1973–1975 recession

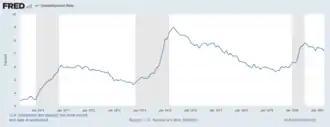
US unemployment rate, 1969–1981

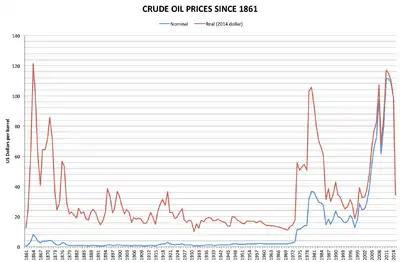
Oil prices in USD, 1861–2015 (1861–1944 averaged US crude oil, 1945–1983 Arabian Light, 1984–2015 Brent). Red line adjusted for inflation, blue not adjusted.

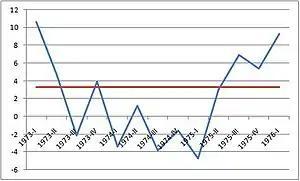
In the parlance of recession shapes, the Recession of 1973–75 in the United States could be considered a U-shaped recession, because of its prolonged period of weak growth and contraction.Source: Bureau of Economic Analysis

The 1973–1975 recession or 1970s recession was a period of economic stagnation in much of the Western world (i.e. the United States, Canada, Western Europe, Australia, and New Zealand) during the 1970s, putting an end to the overall post–World War II economic expansion. It differed from many previous recessions by involving stagflation, in which high unemployment and high inflation existed simultaneously.